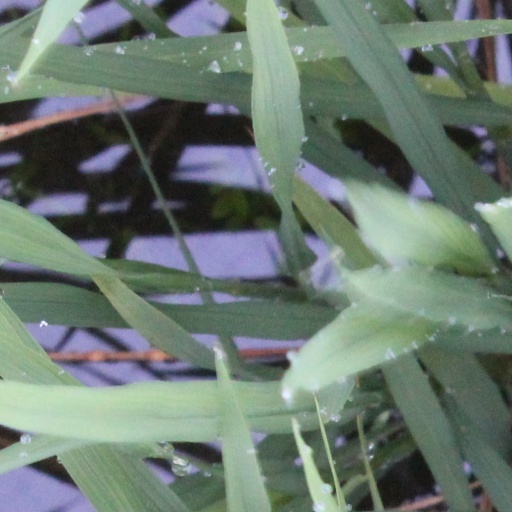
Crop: rice